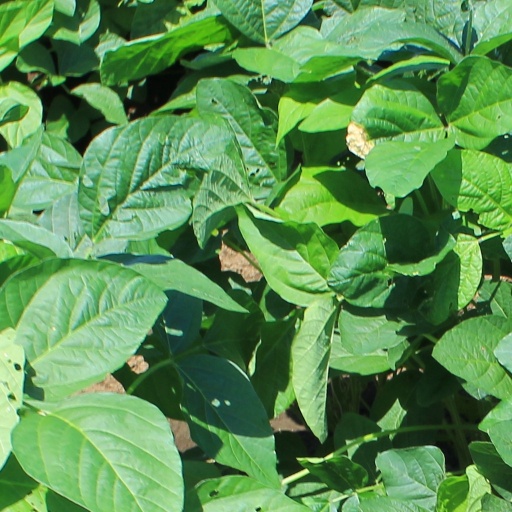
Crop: soybean